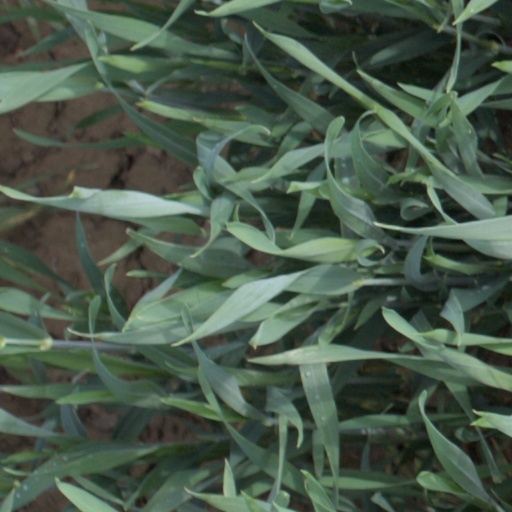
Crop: wheat